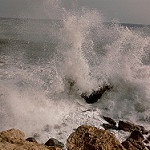
Label: sea